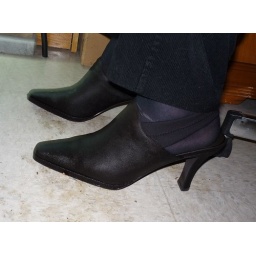
Kim in the office whit its drenched velour pant and its loudy squichy shoes